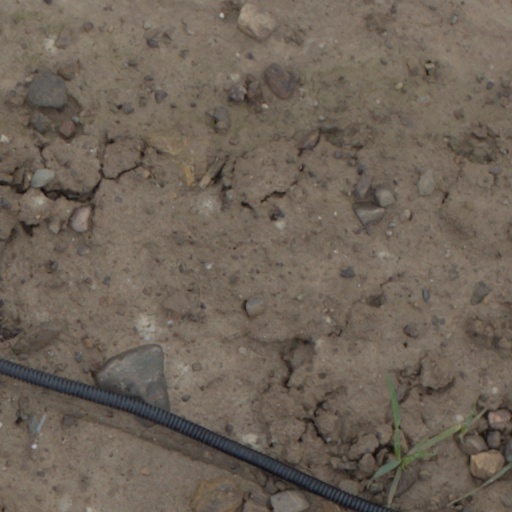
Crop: wheat